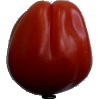
Label: tomato_heart